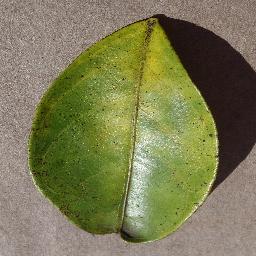
Label: Orange___Haunglongbing_(Citrus_greening)